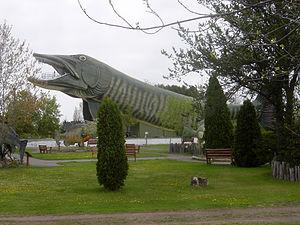
La ville de Hayward est le siège du comté de Sawyer, dans l’État du Wisconsin, aux États-Unis.
Le maskinongé est une espèce américaine de brochets. C'est le plus grand représentant du genre Esox. Reconnu pour être plus fin que le grand brochet, il est recherché pour ses combats spectaculaires. Le maskinongé est surnommé le requin ou le tigre d'eau douce. Il fait partie de la super-classe des Osteichthyes, de l'ordre des Esociformes et de la famille des Esocidae.
L'architecture « canard », ou architecture-objet ou encore architecture-gadget est un type d'architecture dans laquelle les bâtiments et la structure ont une forme originale, curieuse, souvent à but publicitaire, se faisant remarquer comme une espèce d'attraction visuelle dans le paysage, mais parfois simple expression de l'excentricité de son propriétaire ou de l'architecte.